Friedrich Baumbach

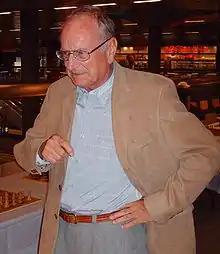
Baumbach in 2008

Friedrich (Fritz) Baumbach (8 September 1935 – 24 April 2025) was a German International Correspondence Chess Grandmaster, most famous for being the eleventh ICCF World Champion, 1983–1989. He was also East German Champion in 1970.